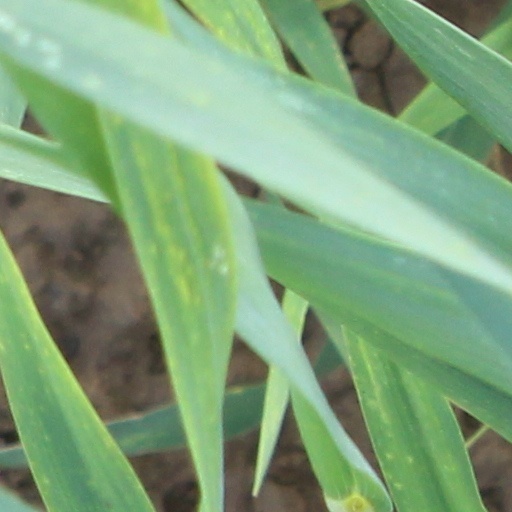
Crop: wheat